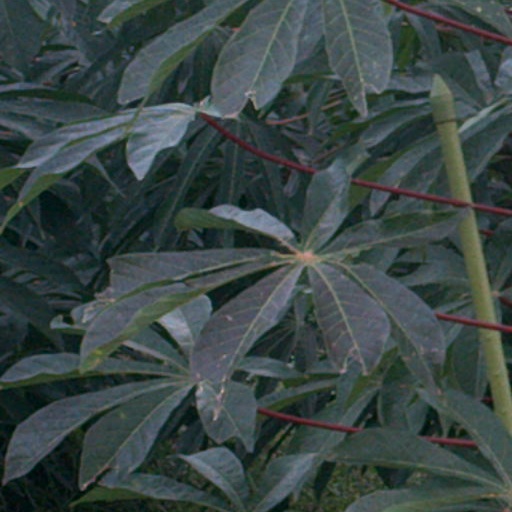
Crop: cassava